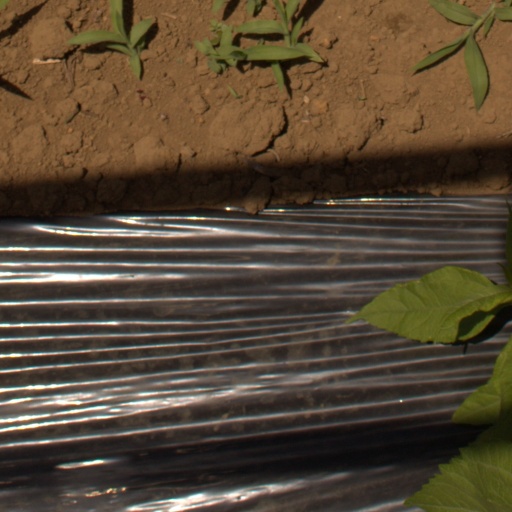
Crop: Jerusalem artichoke